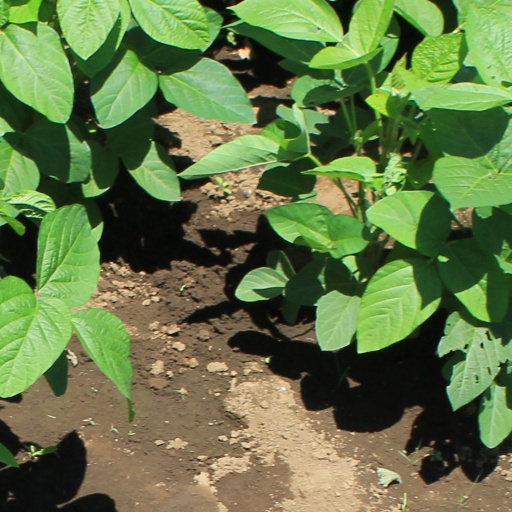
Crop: soybean